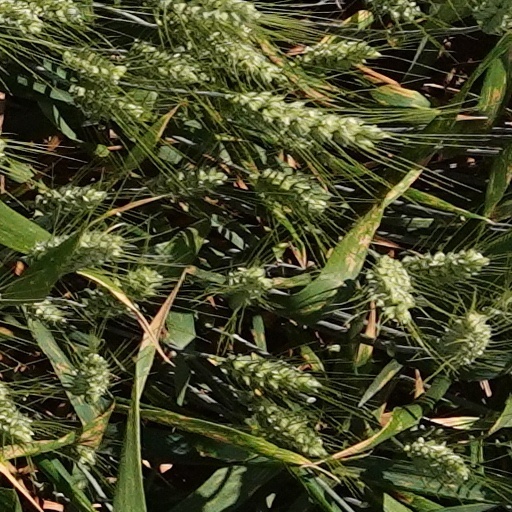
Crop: wheat